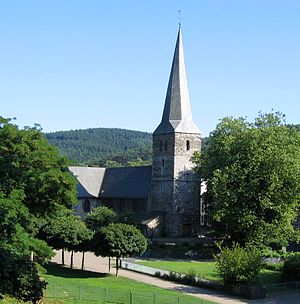
Iserlohn
Bauernkirche
Iserlohn er en by i Tyskland, nærmere bestemt i Nordrhein-Westfalen. I 2005 har byen 101.568 indbyggere, og et areal på 125,5 km².